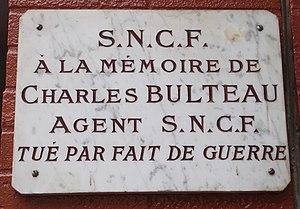
Plaque en mémoire de l'agent SNCF Charles Bulteau, tué par fait de guerre, située dans la gare de Suresnes-Mont-Valérien (Hauts-de-Seine).
La gare de Suresnes-Mont-Valérien est une gare ferroviaire française de la ligne de Paris-Saint-Lazare à Versailles-Rive-Droite, située sur le territoire de la commune de Suresnes, dans le département des Hauts-de-Seine, en région Île-de-France. Elle dessert notamment l'hôpital Foch, situé en face.